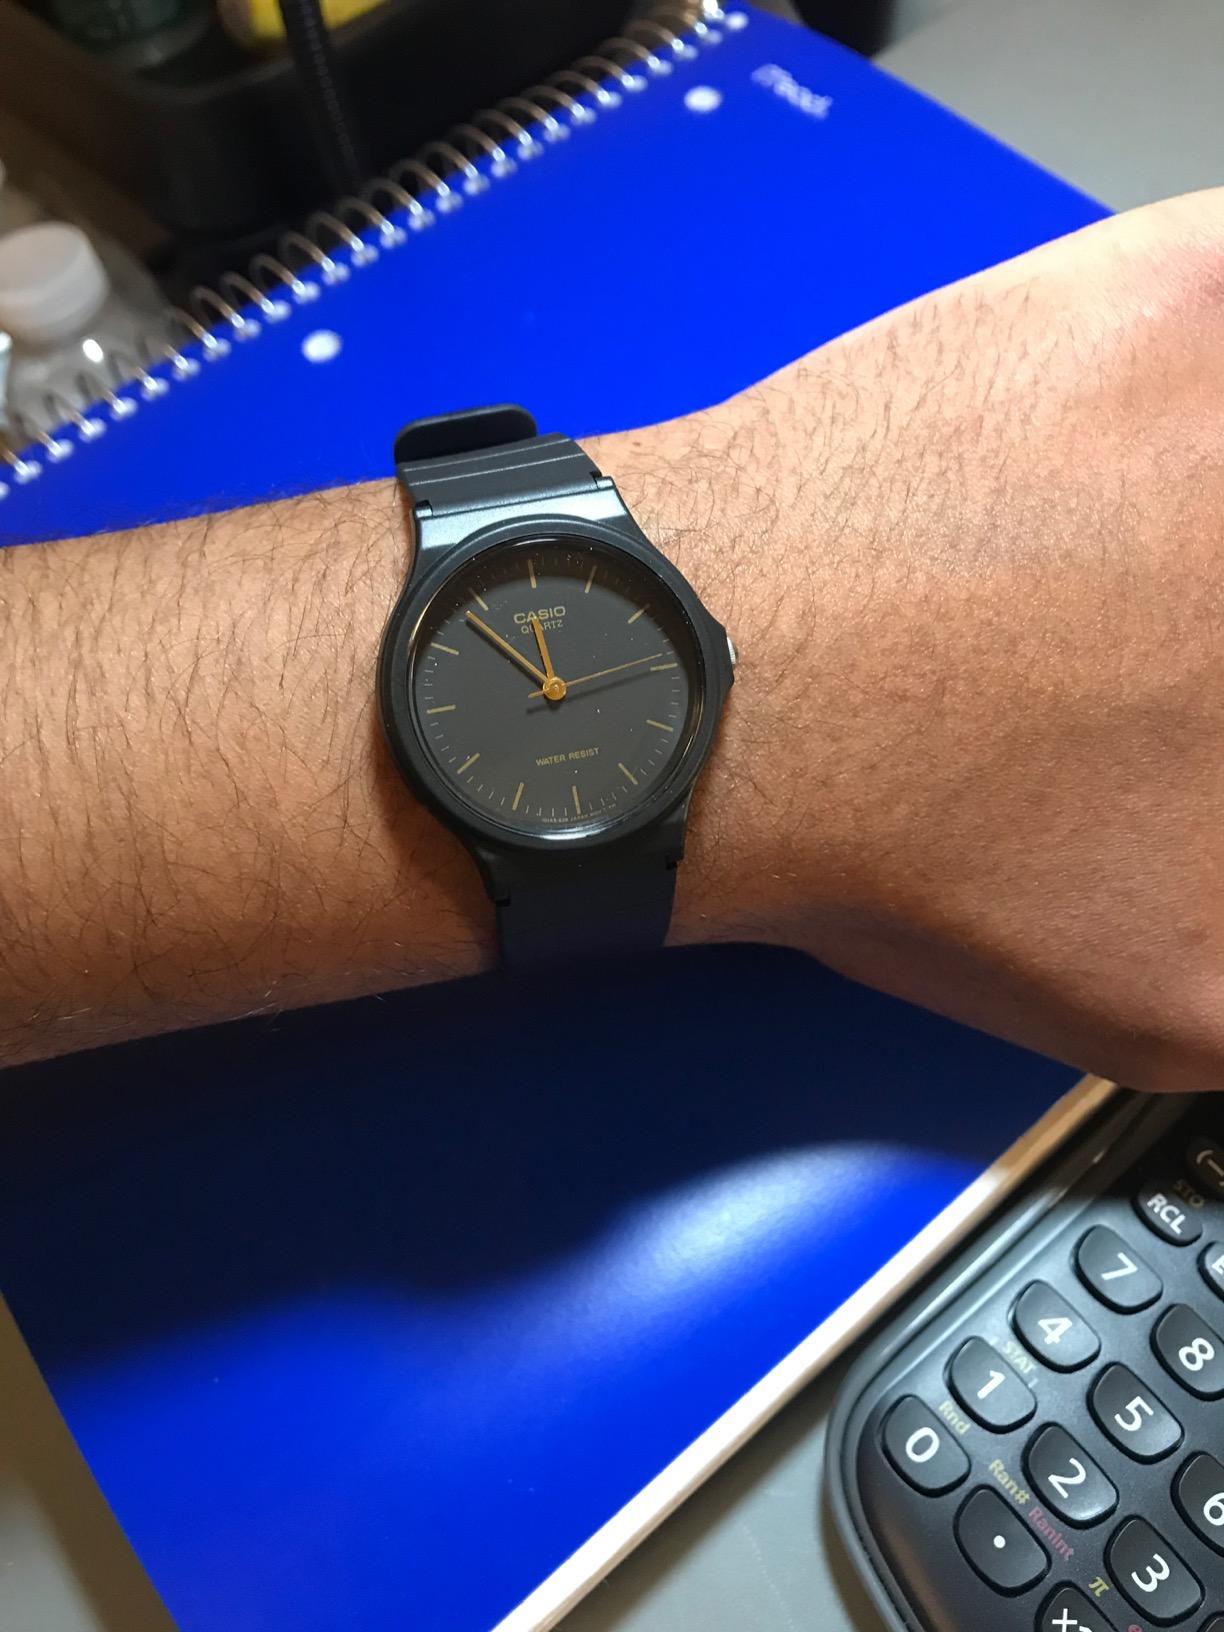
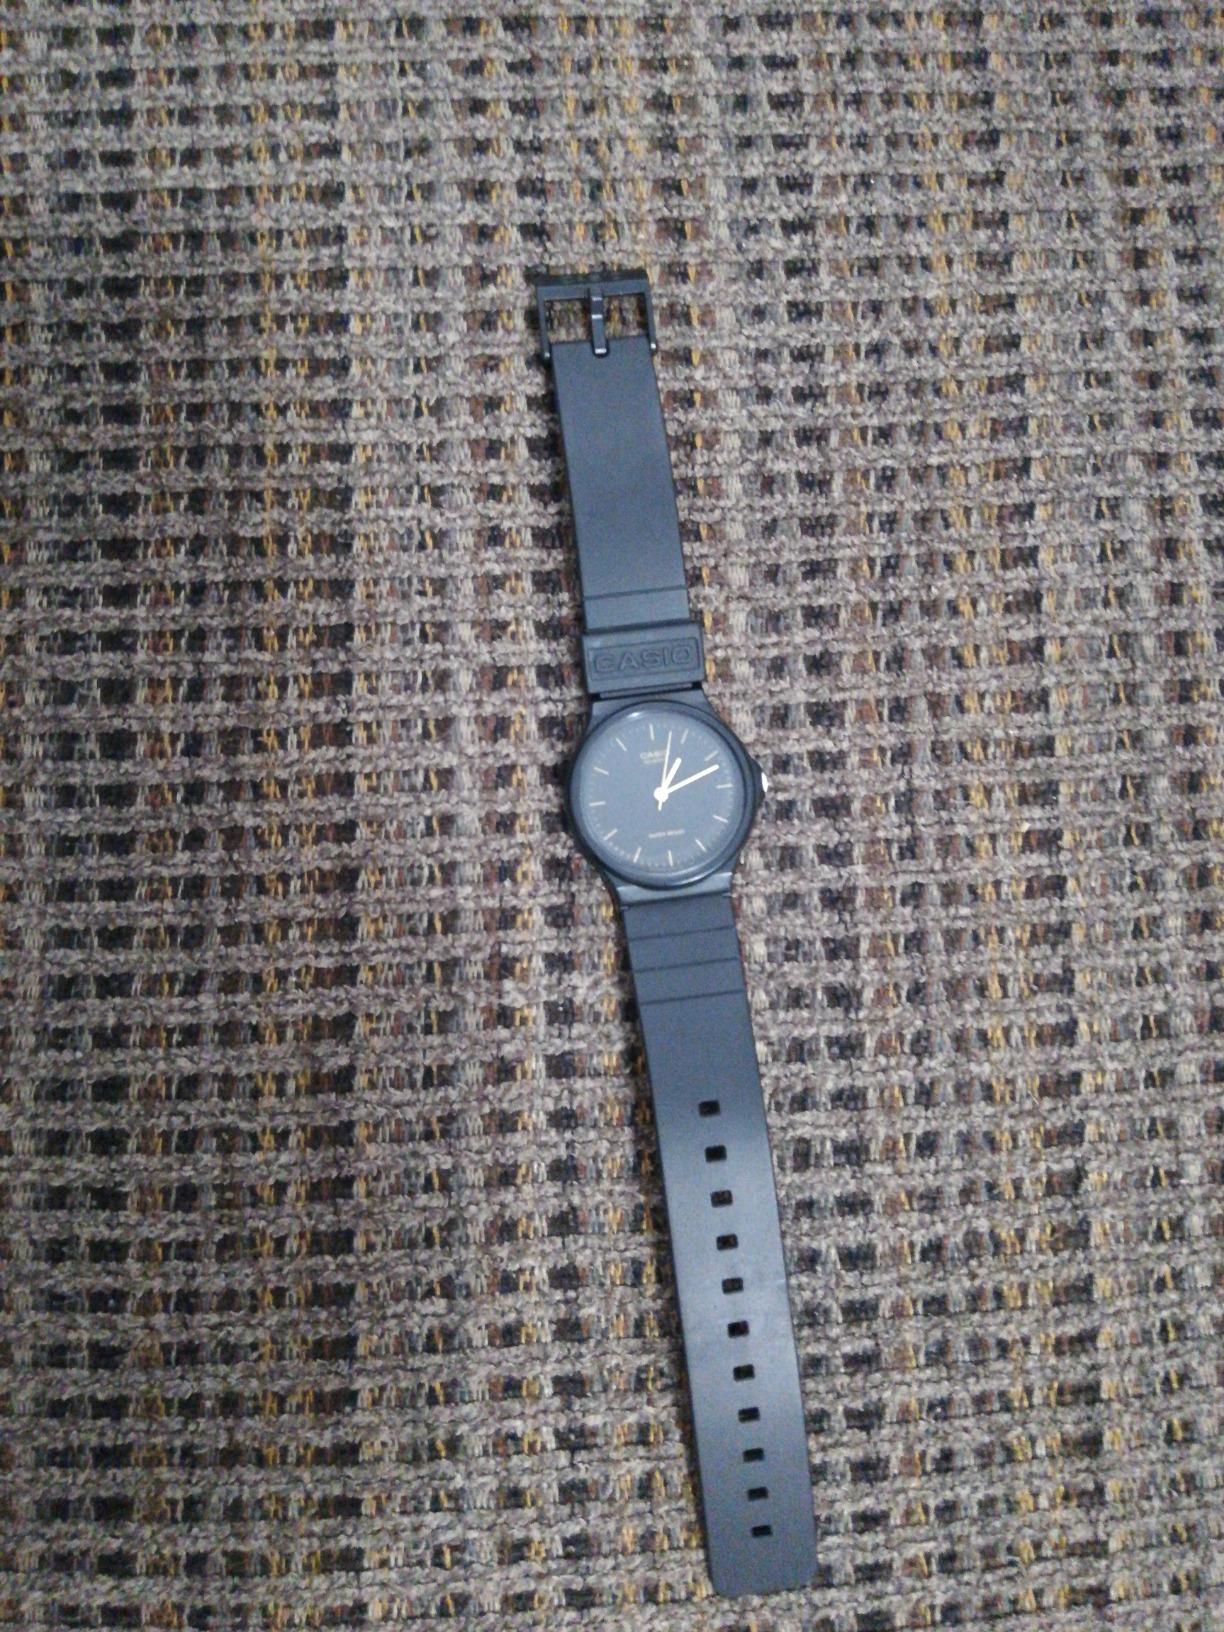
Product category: accessories_watch
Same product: yes